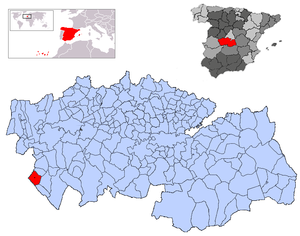
Mohedas de la Jara est une commune d'Espagne de la province de Tolède dans la communauté autonome de Castille-La Manche.